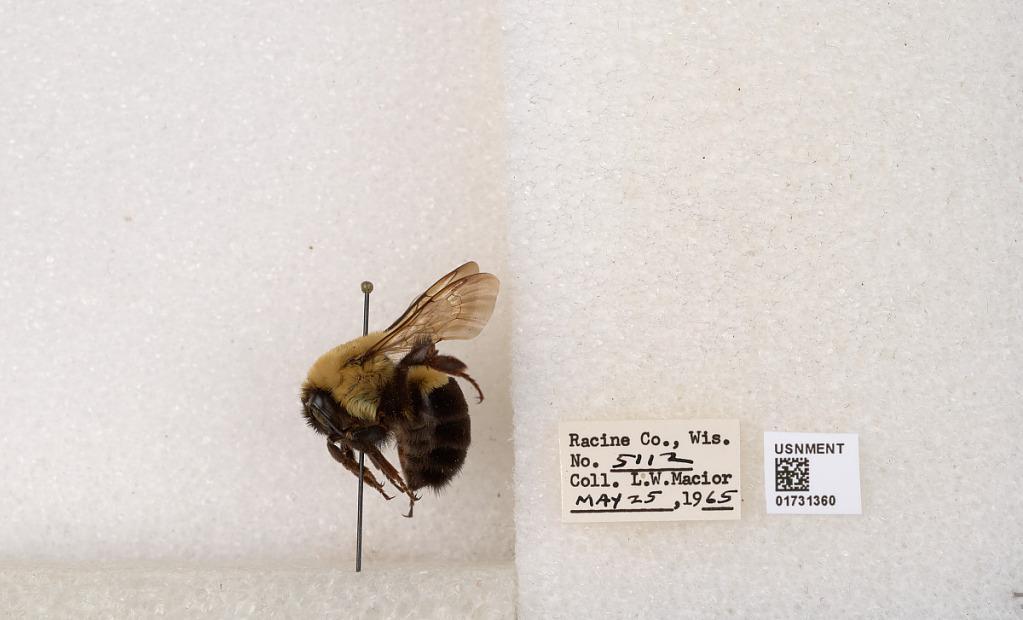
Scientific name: Bombus impatiens Cresson
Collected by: L. Macior
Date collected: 1965-5-25
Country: United States
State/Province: Wisconsin
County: Racine
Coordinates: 42.7299, -87.8123